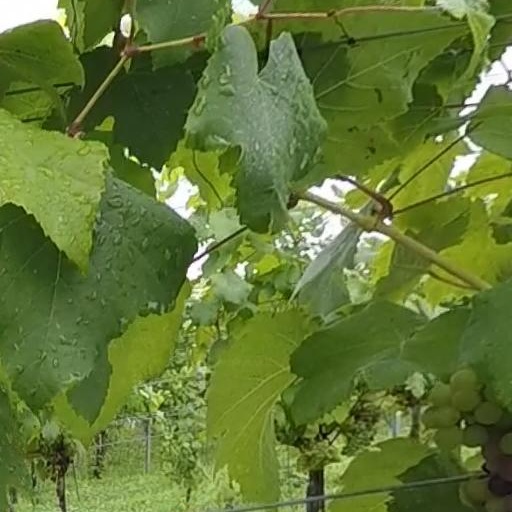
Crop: grape